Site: brandenburg
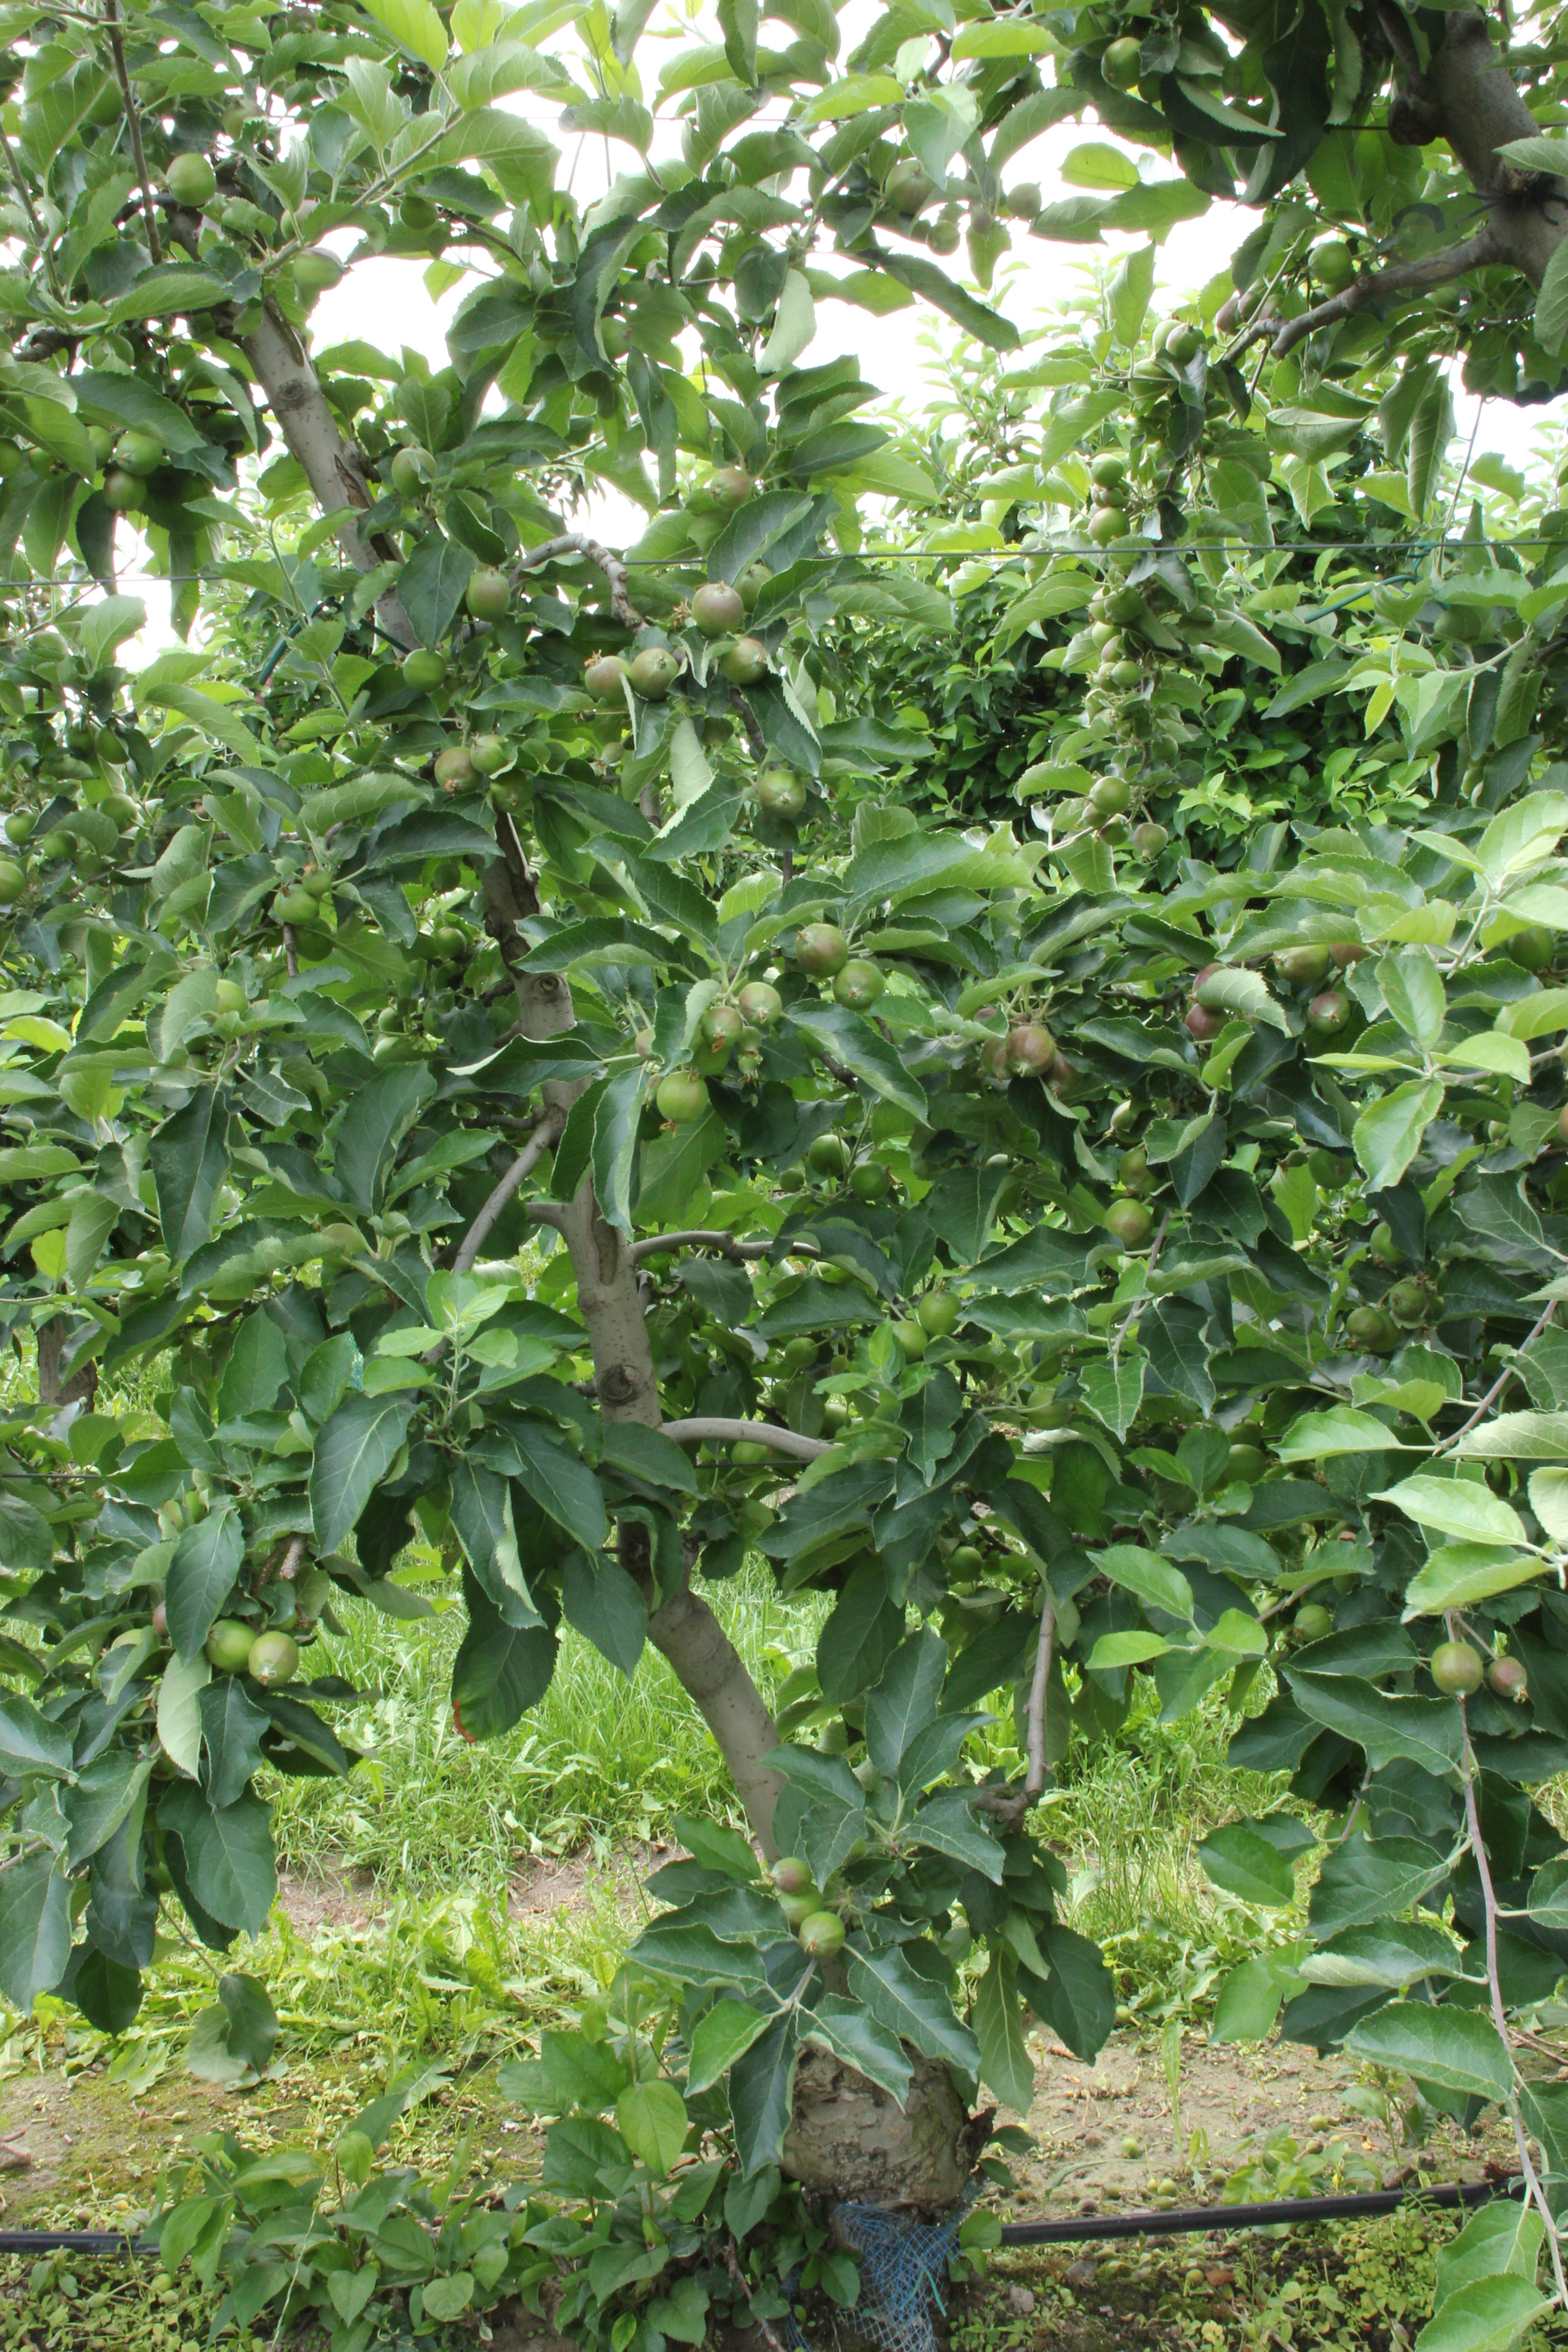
Growth stage (BBCH 73): Development of fruit